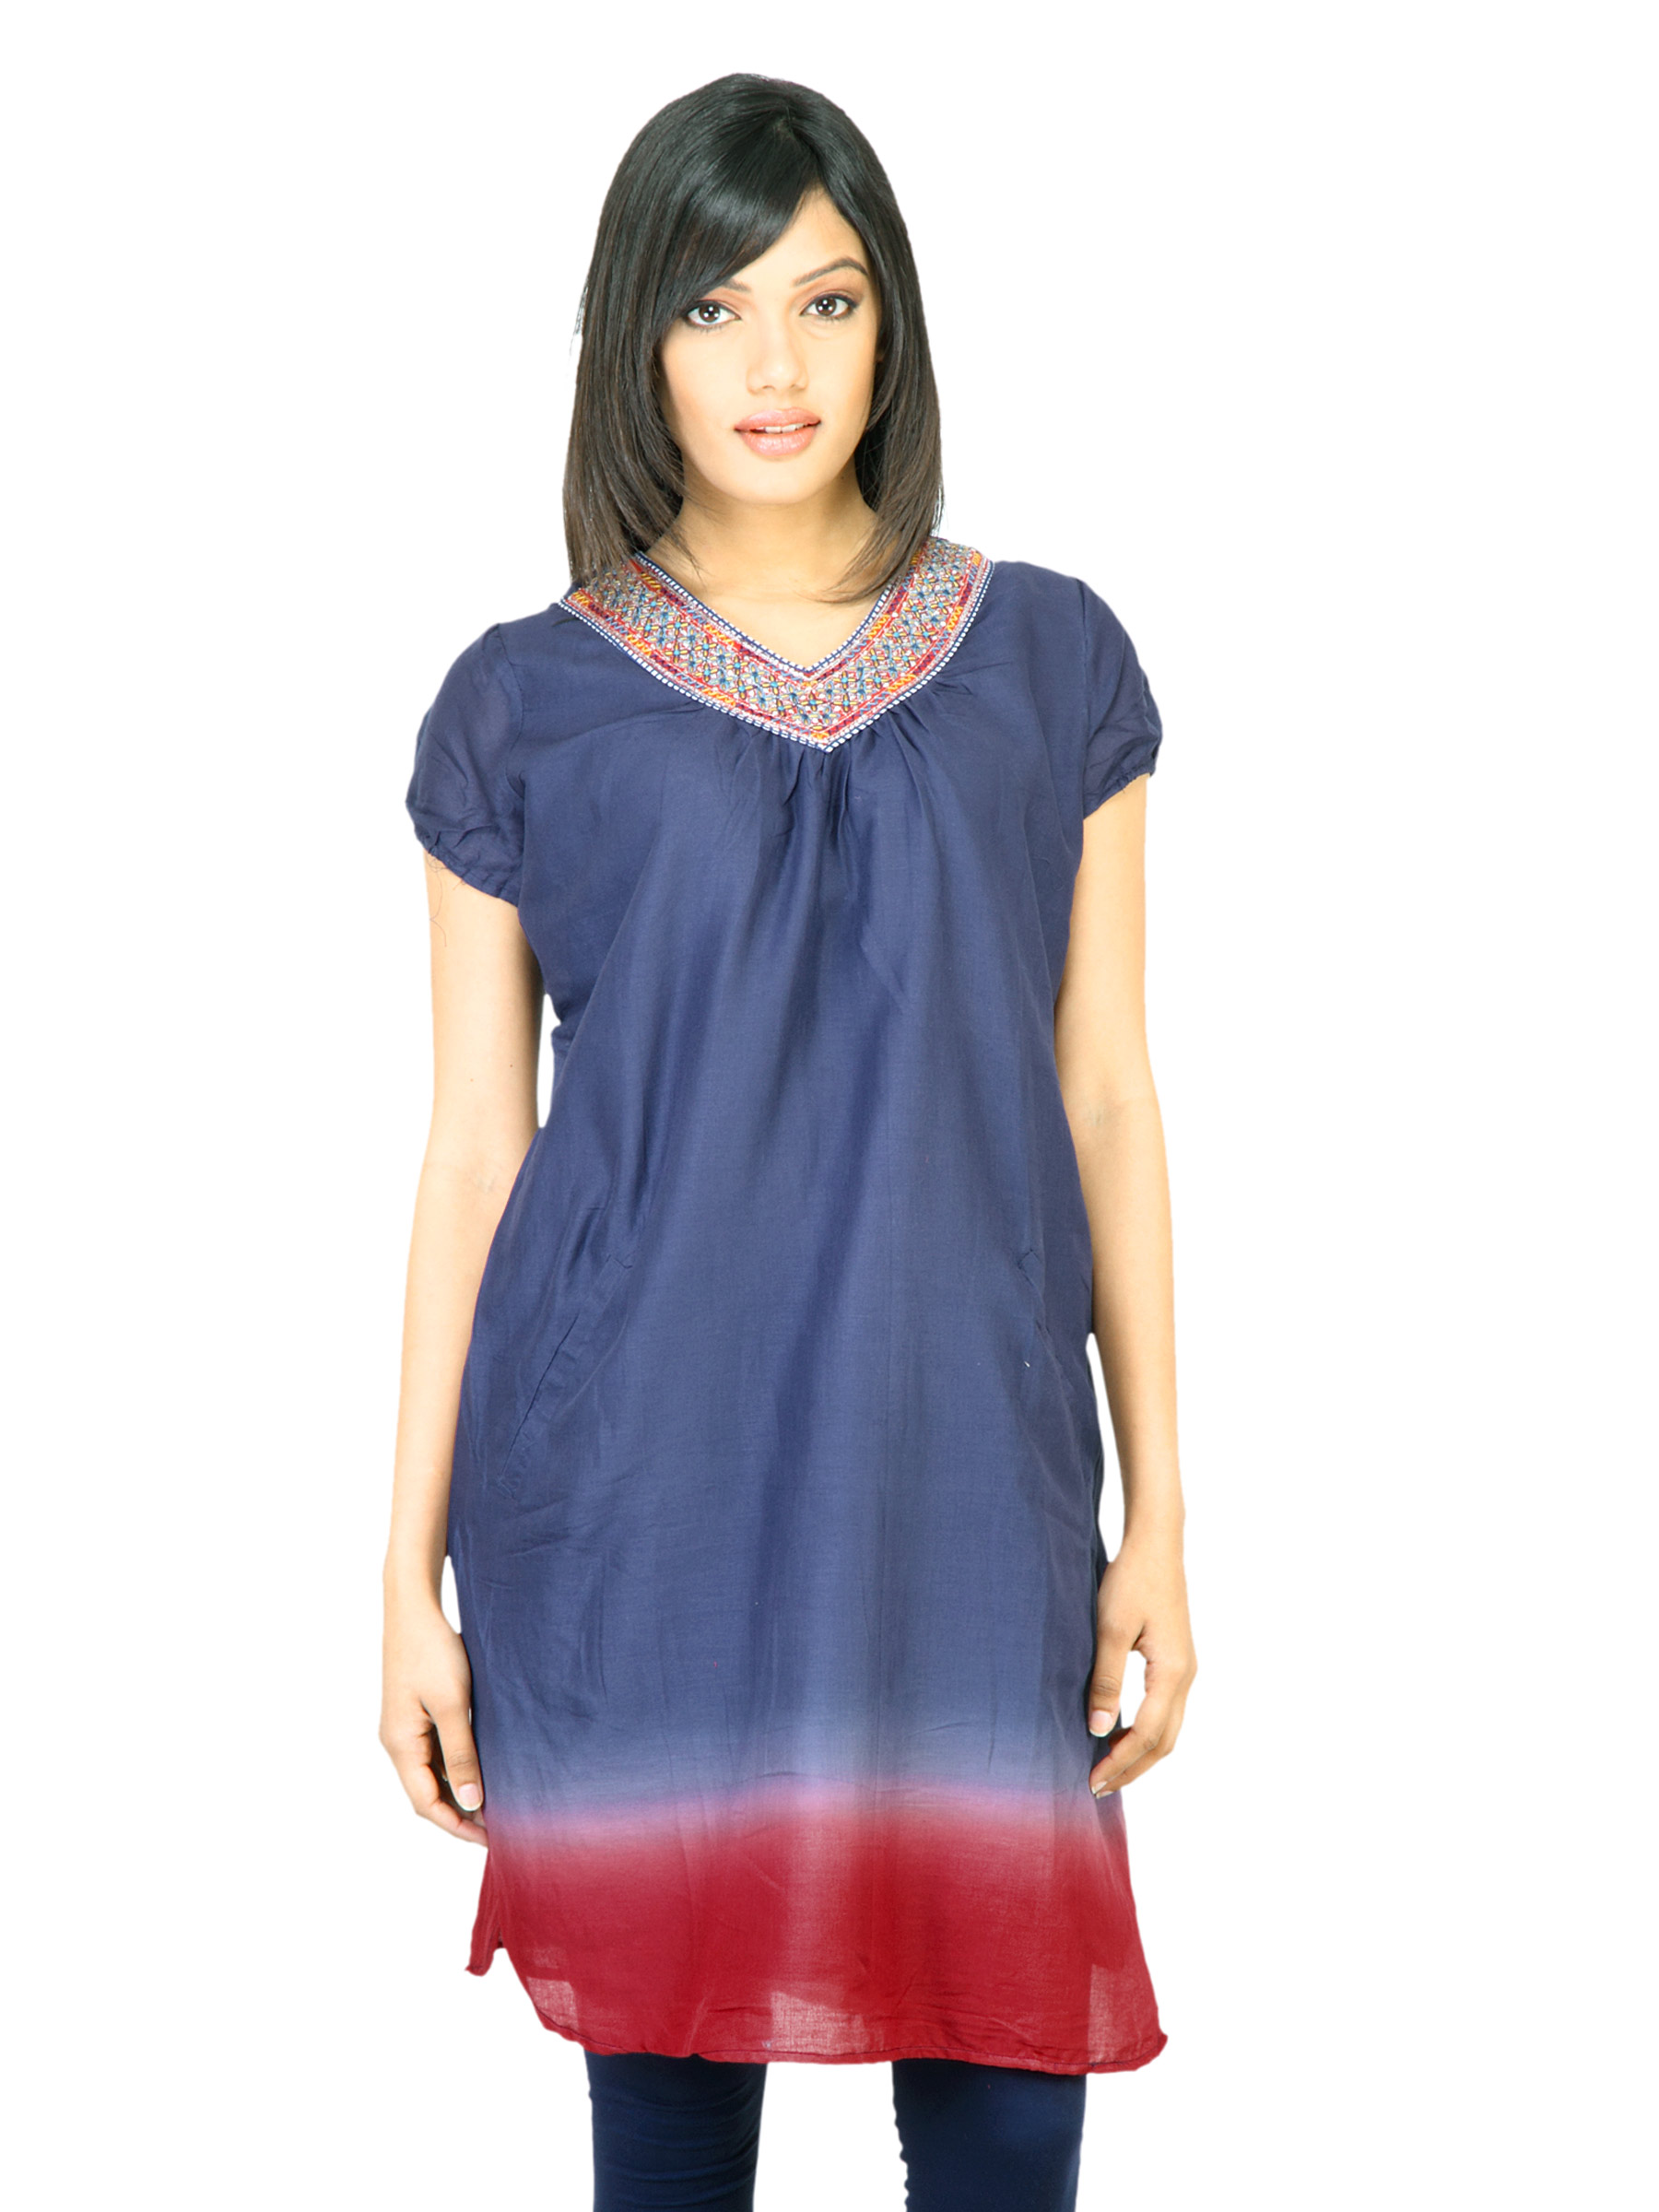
BIBA Women Solid Navy Blue Kurta
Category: Apparel / Topwear / Kurtas
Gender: Women
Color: Navy Blue
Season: Fall 2011
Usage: Ethnic